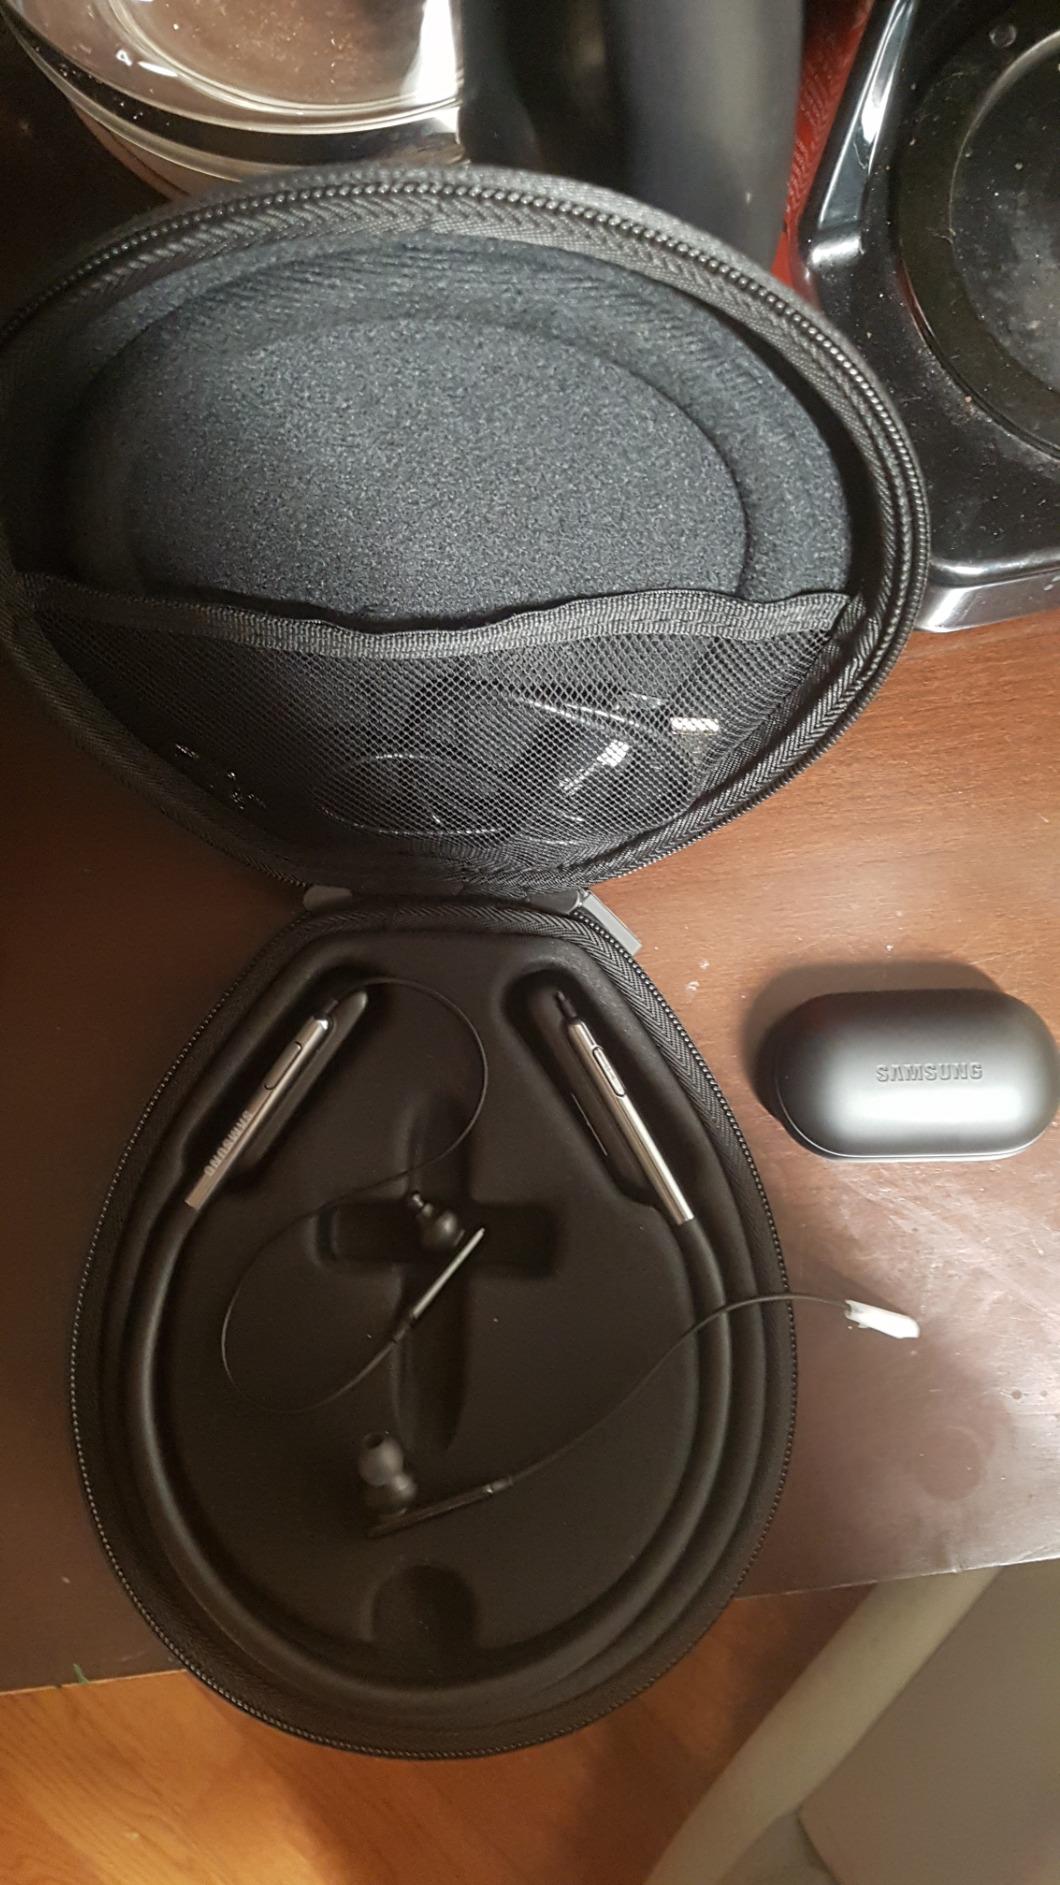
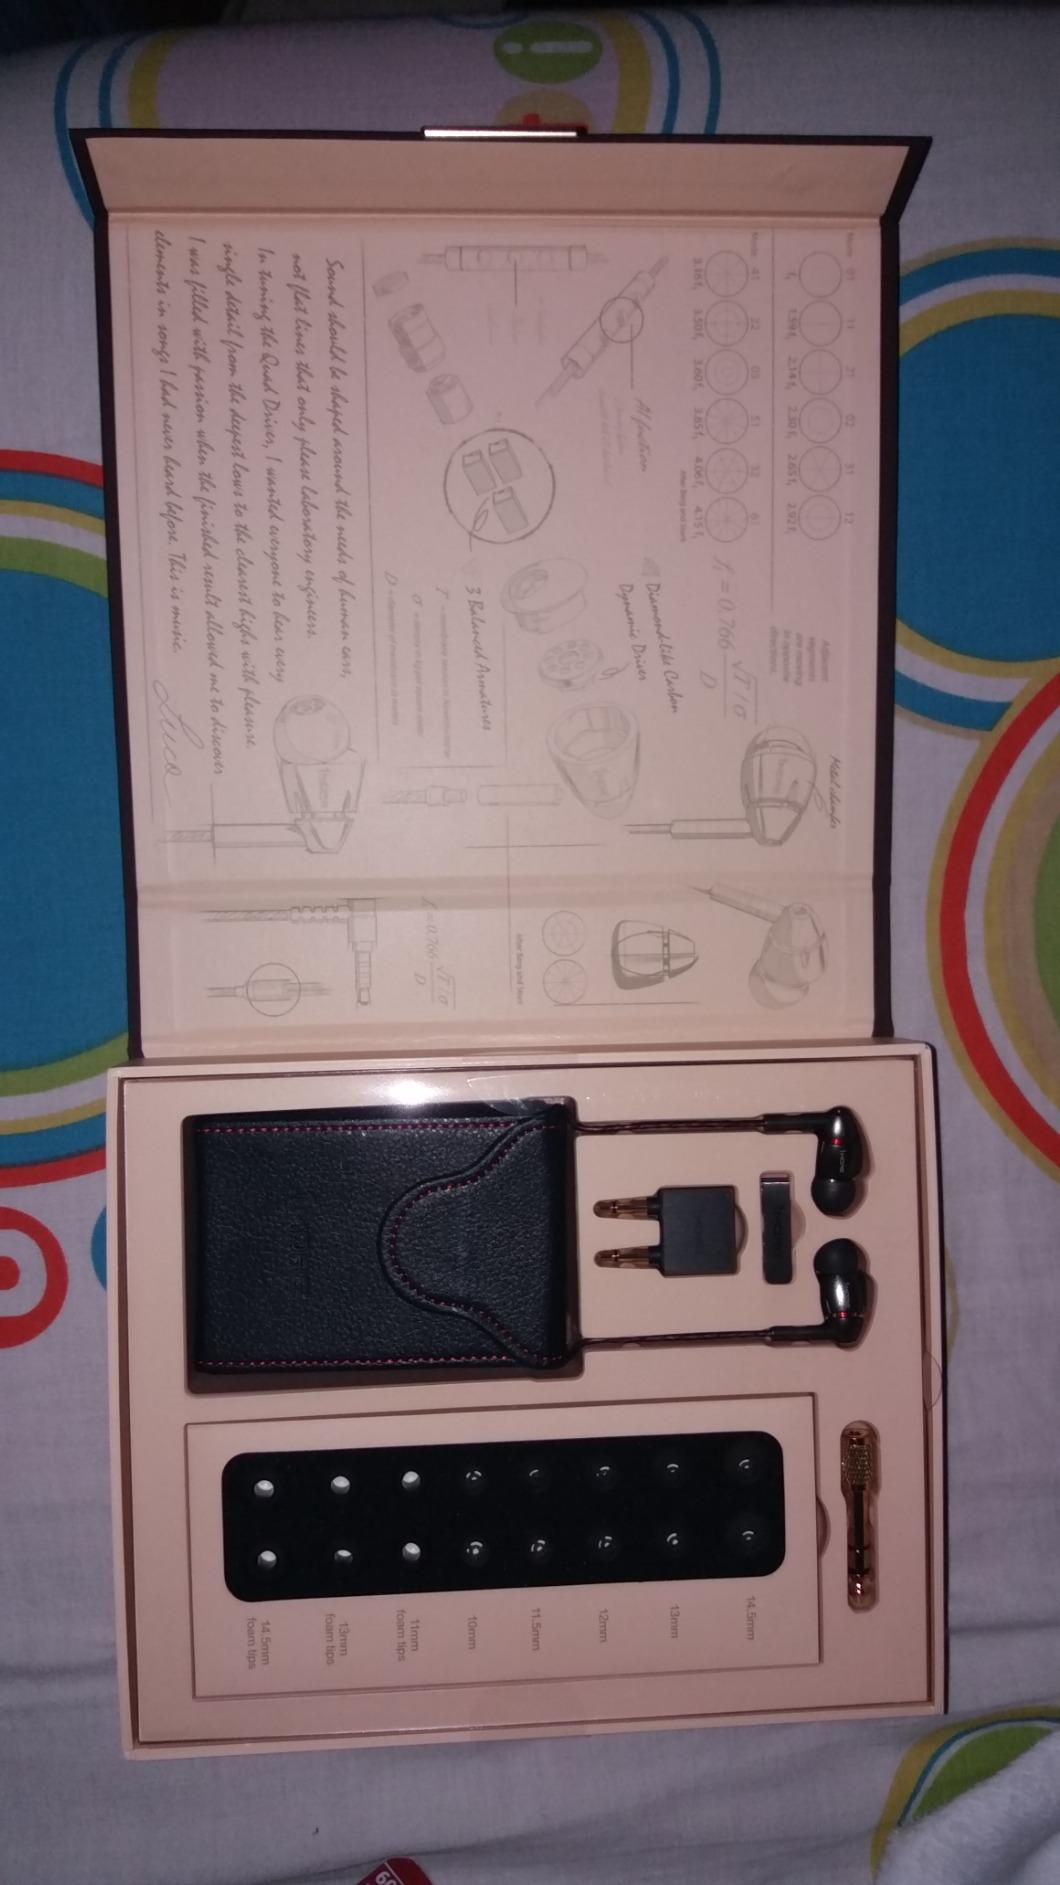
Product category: headphones
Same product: no